Kamal Hossain

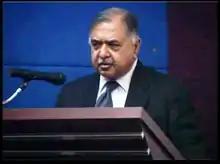
Hossain speaking at the University of Dhaka in 2011

Hossain was imprisoned in West Pakistan's Central Prison Haripur during the 1971 Bangladesh War of Independence. He was released on 28 December 1971. After his release, he accompanied Sheikh Mujibur Rahman to London and New Delhi, followed by a triumphant homecoming in an independent Bangladesh on 10 January 1972.